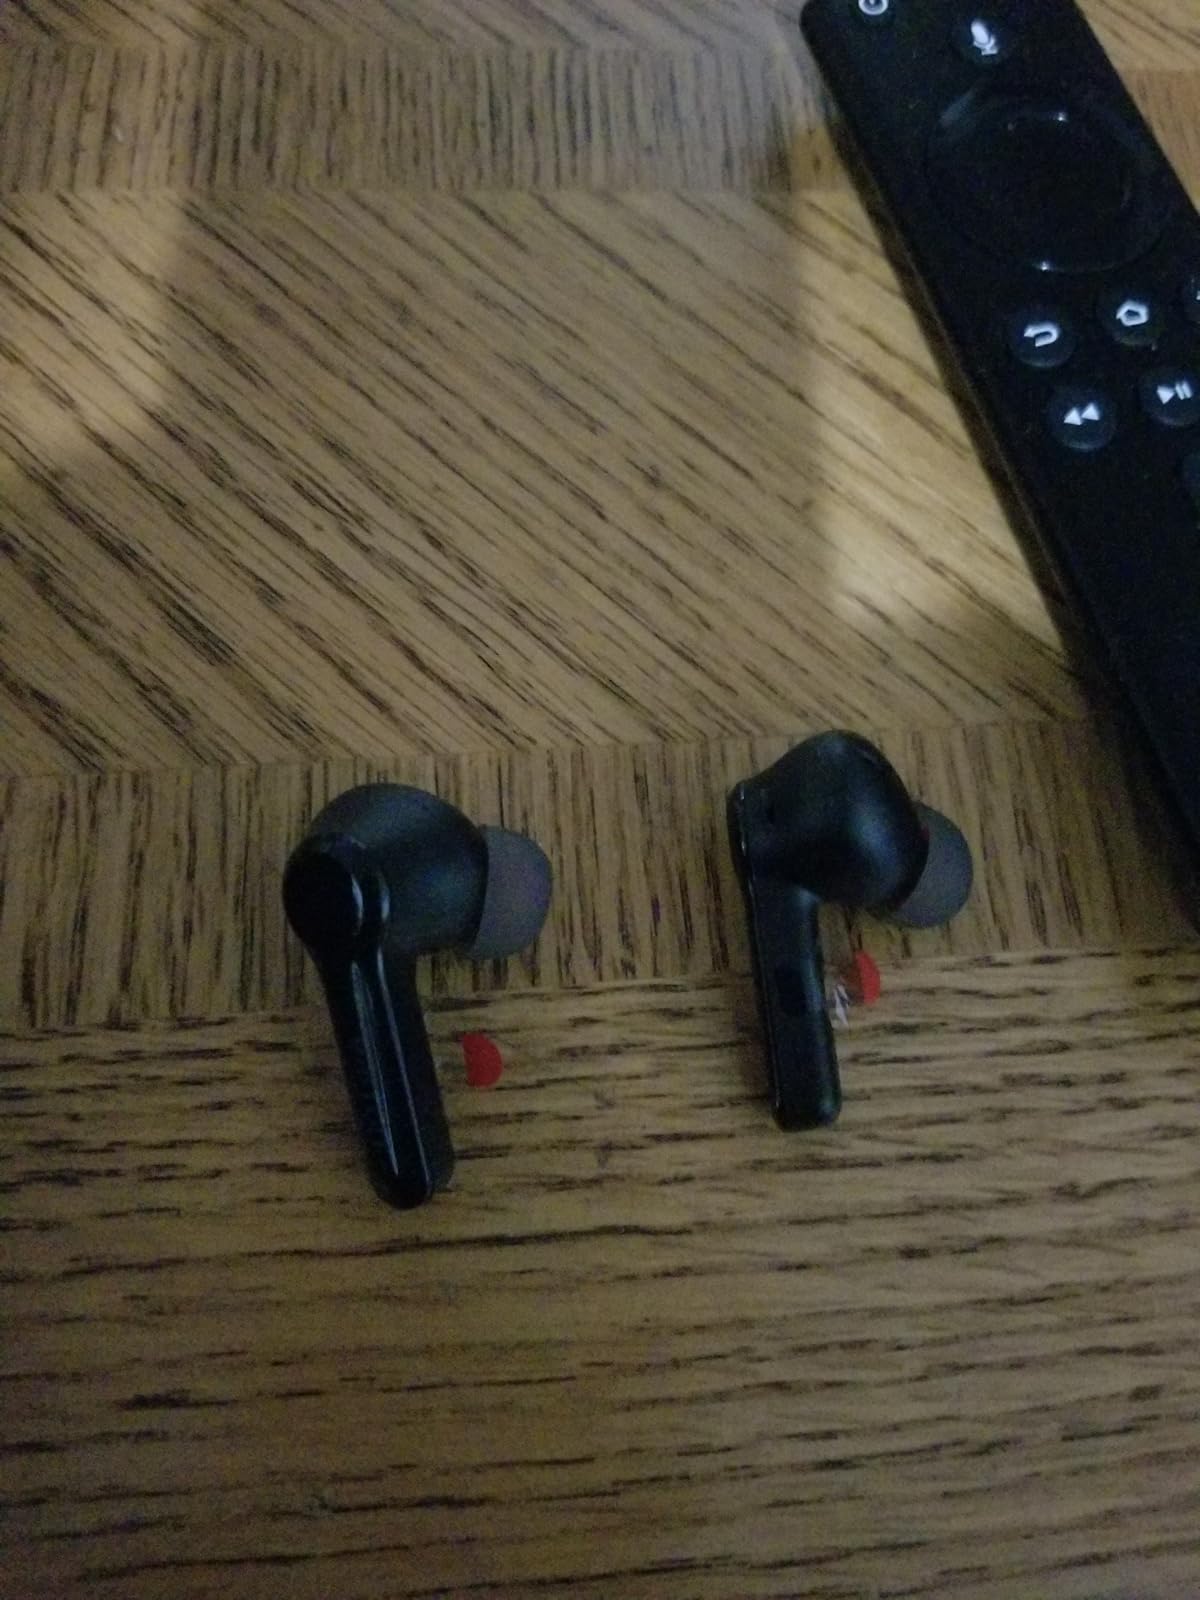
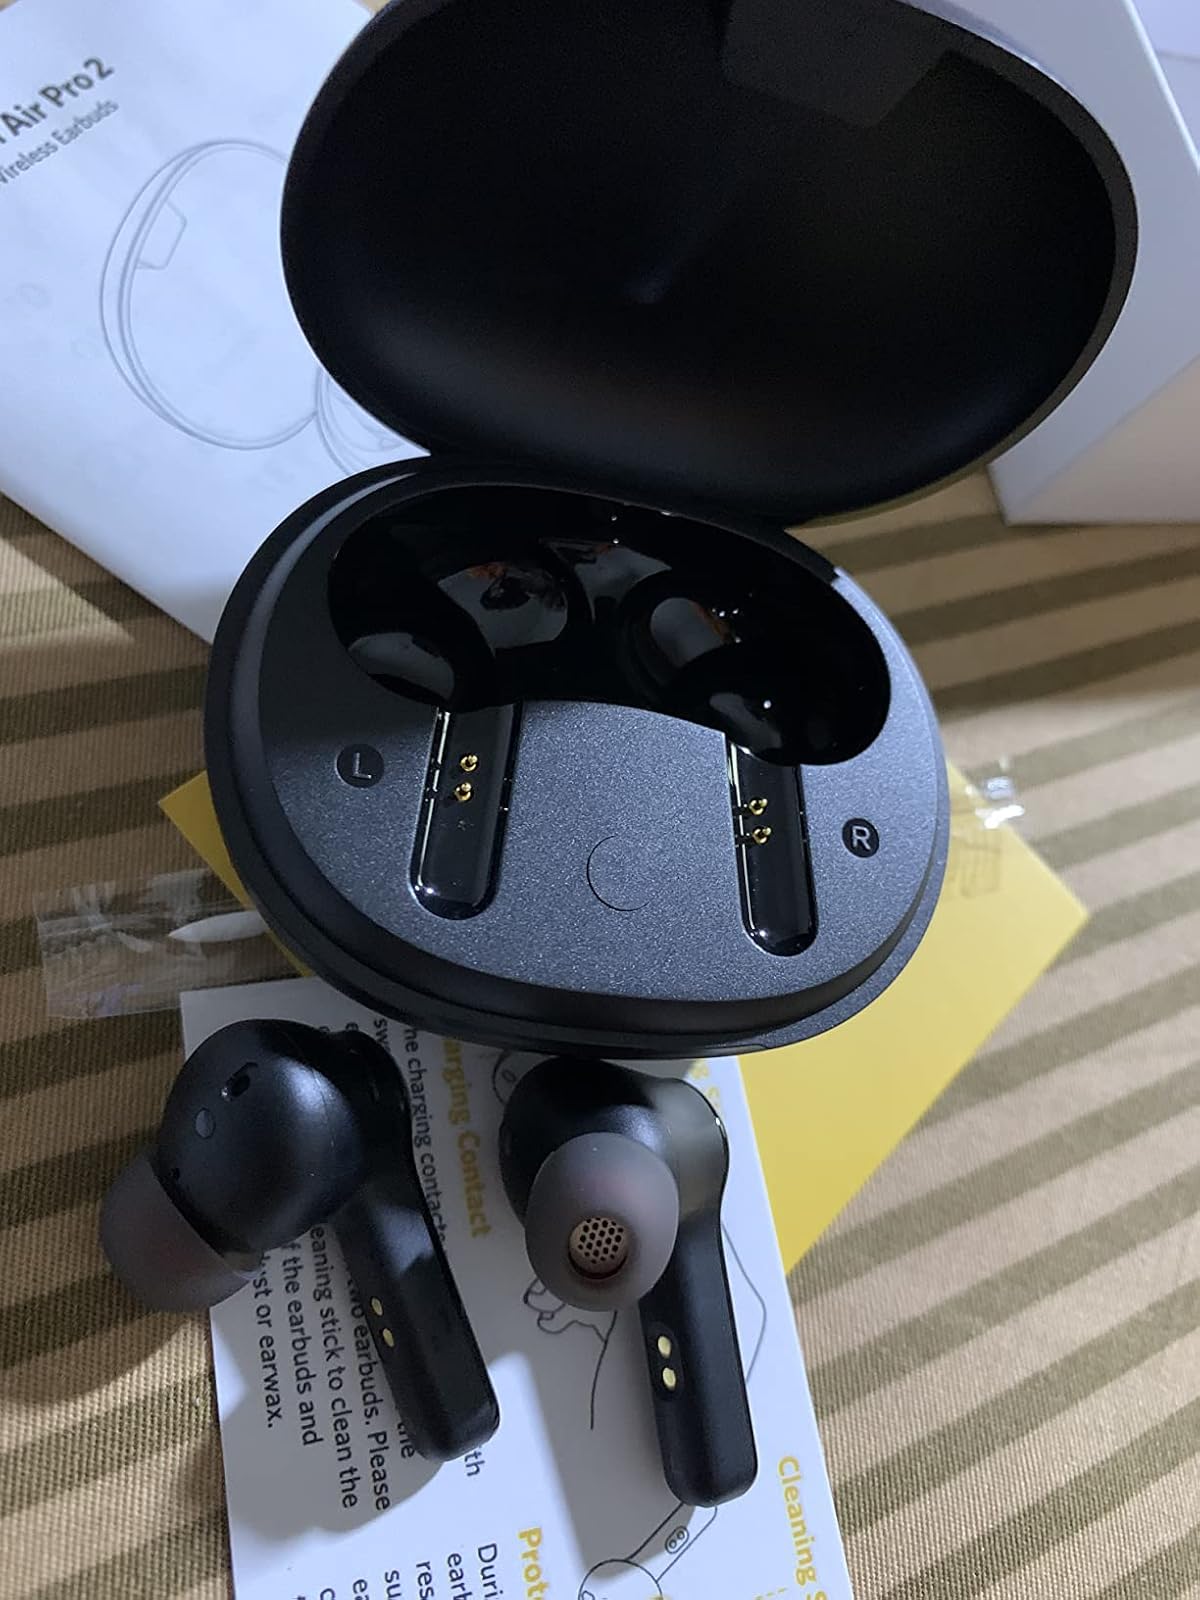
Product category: earbuds
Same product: yes